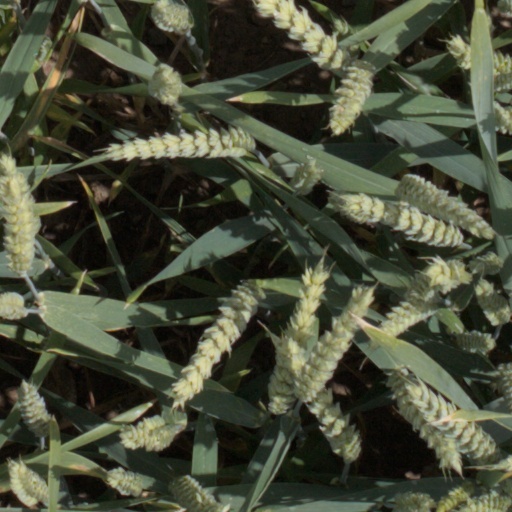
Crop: wheat